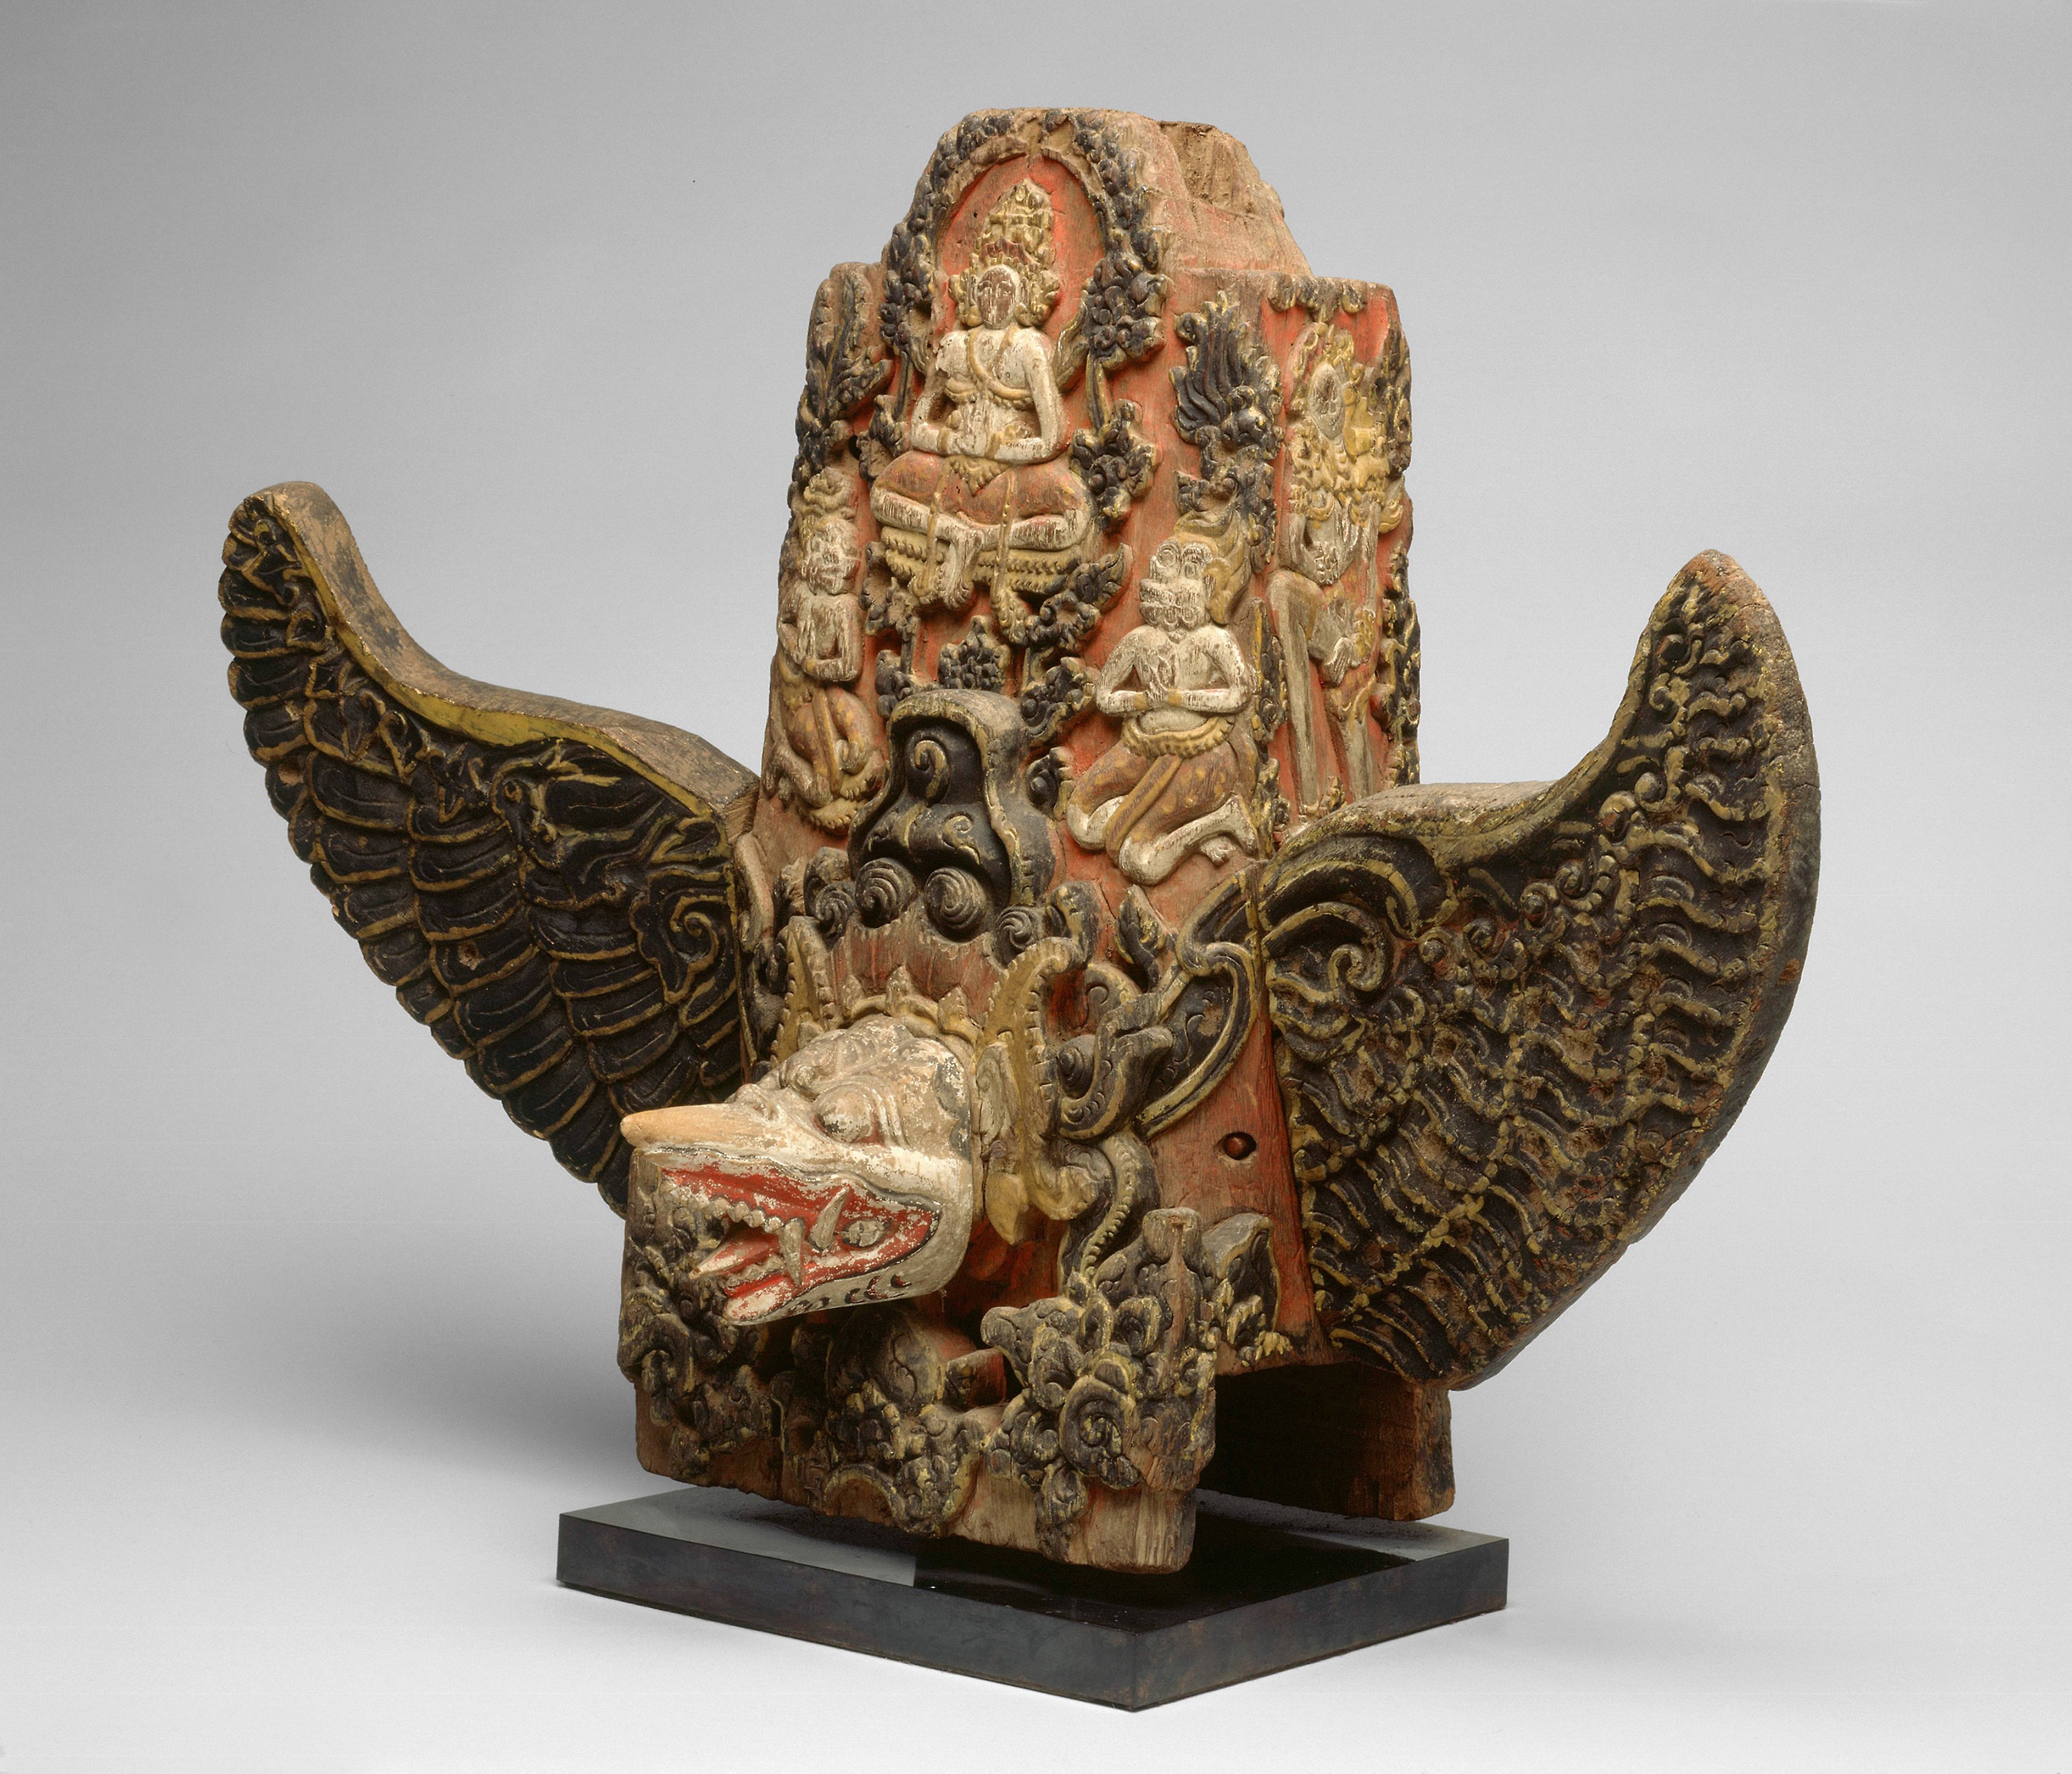
sculpture, carving, art, stone carving, wing, artifact, figurine, horn